Deforestation in Laos

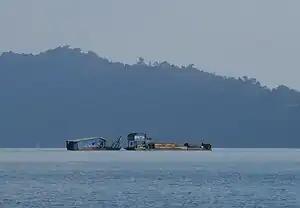
A boat carrying logs on Nam Ngum lake, 2011

Timber resources have been commercially exploited on a small scale since the colonial period and are an important source of foreign exchange. In 1988 wood products accounted for more than one-half of all export earnings. In 1992 timber and wood products were almost one-third of the total principal exports.